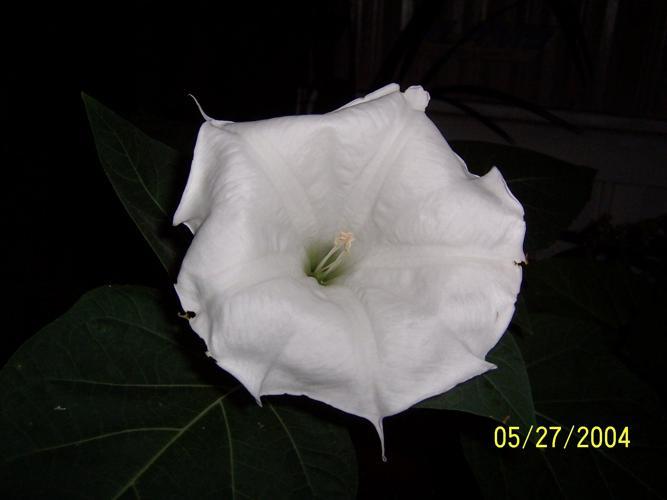
Label: thorn apple